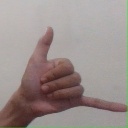
अक्षर: द